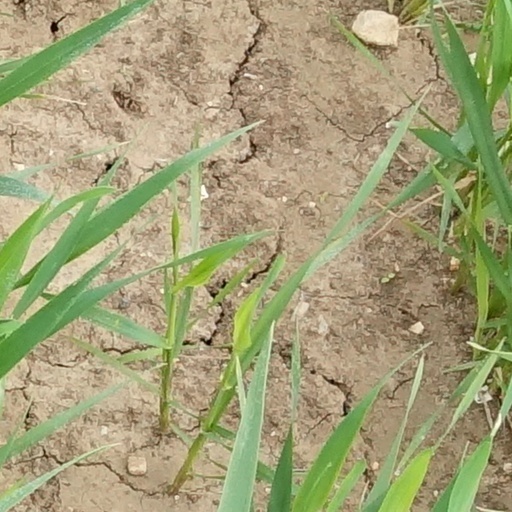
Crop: wheat